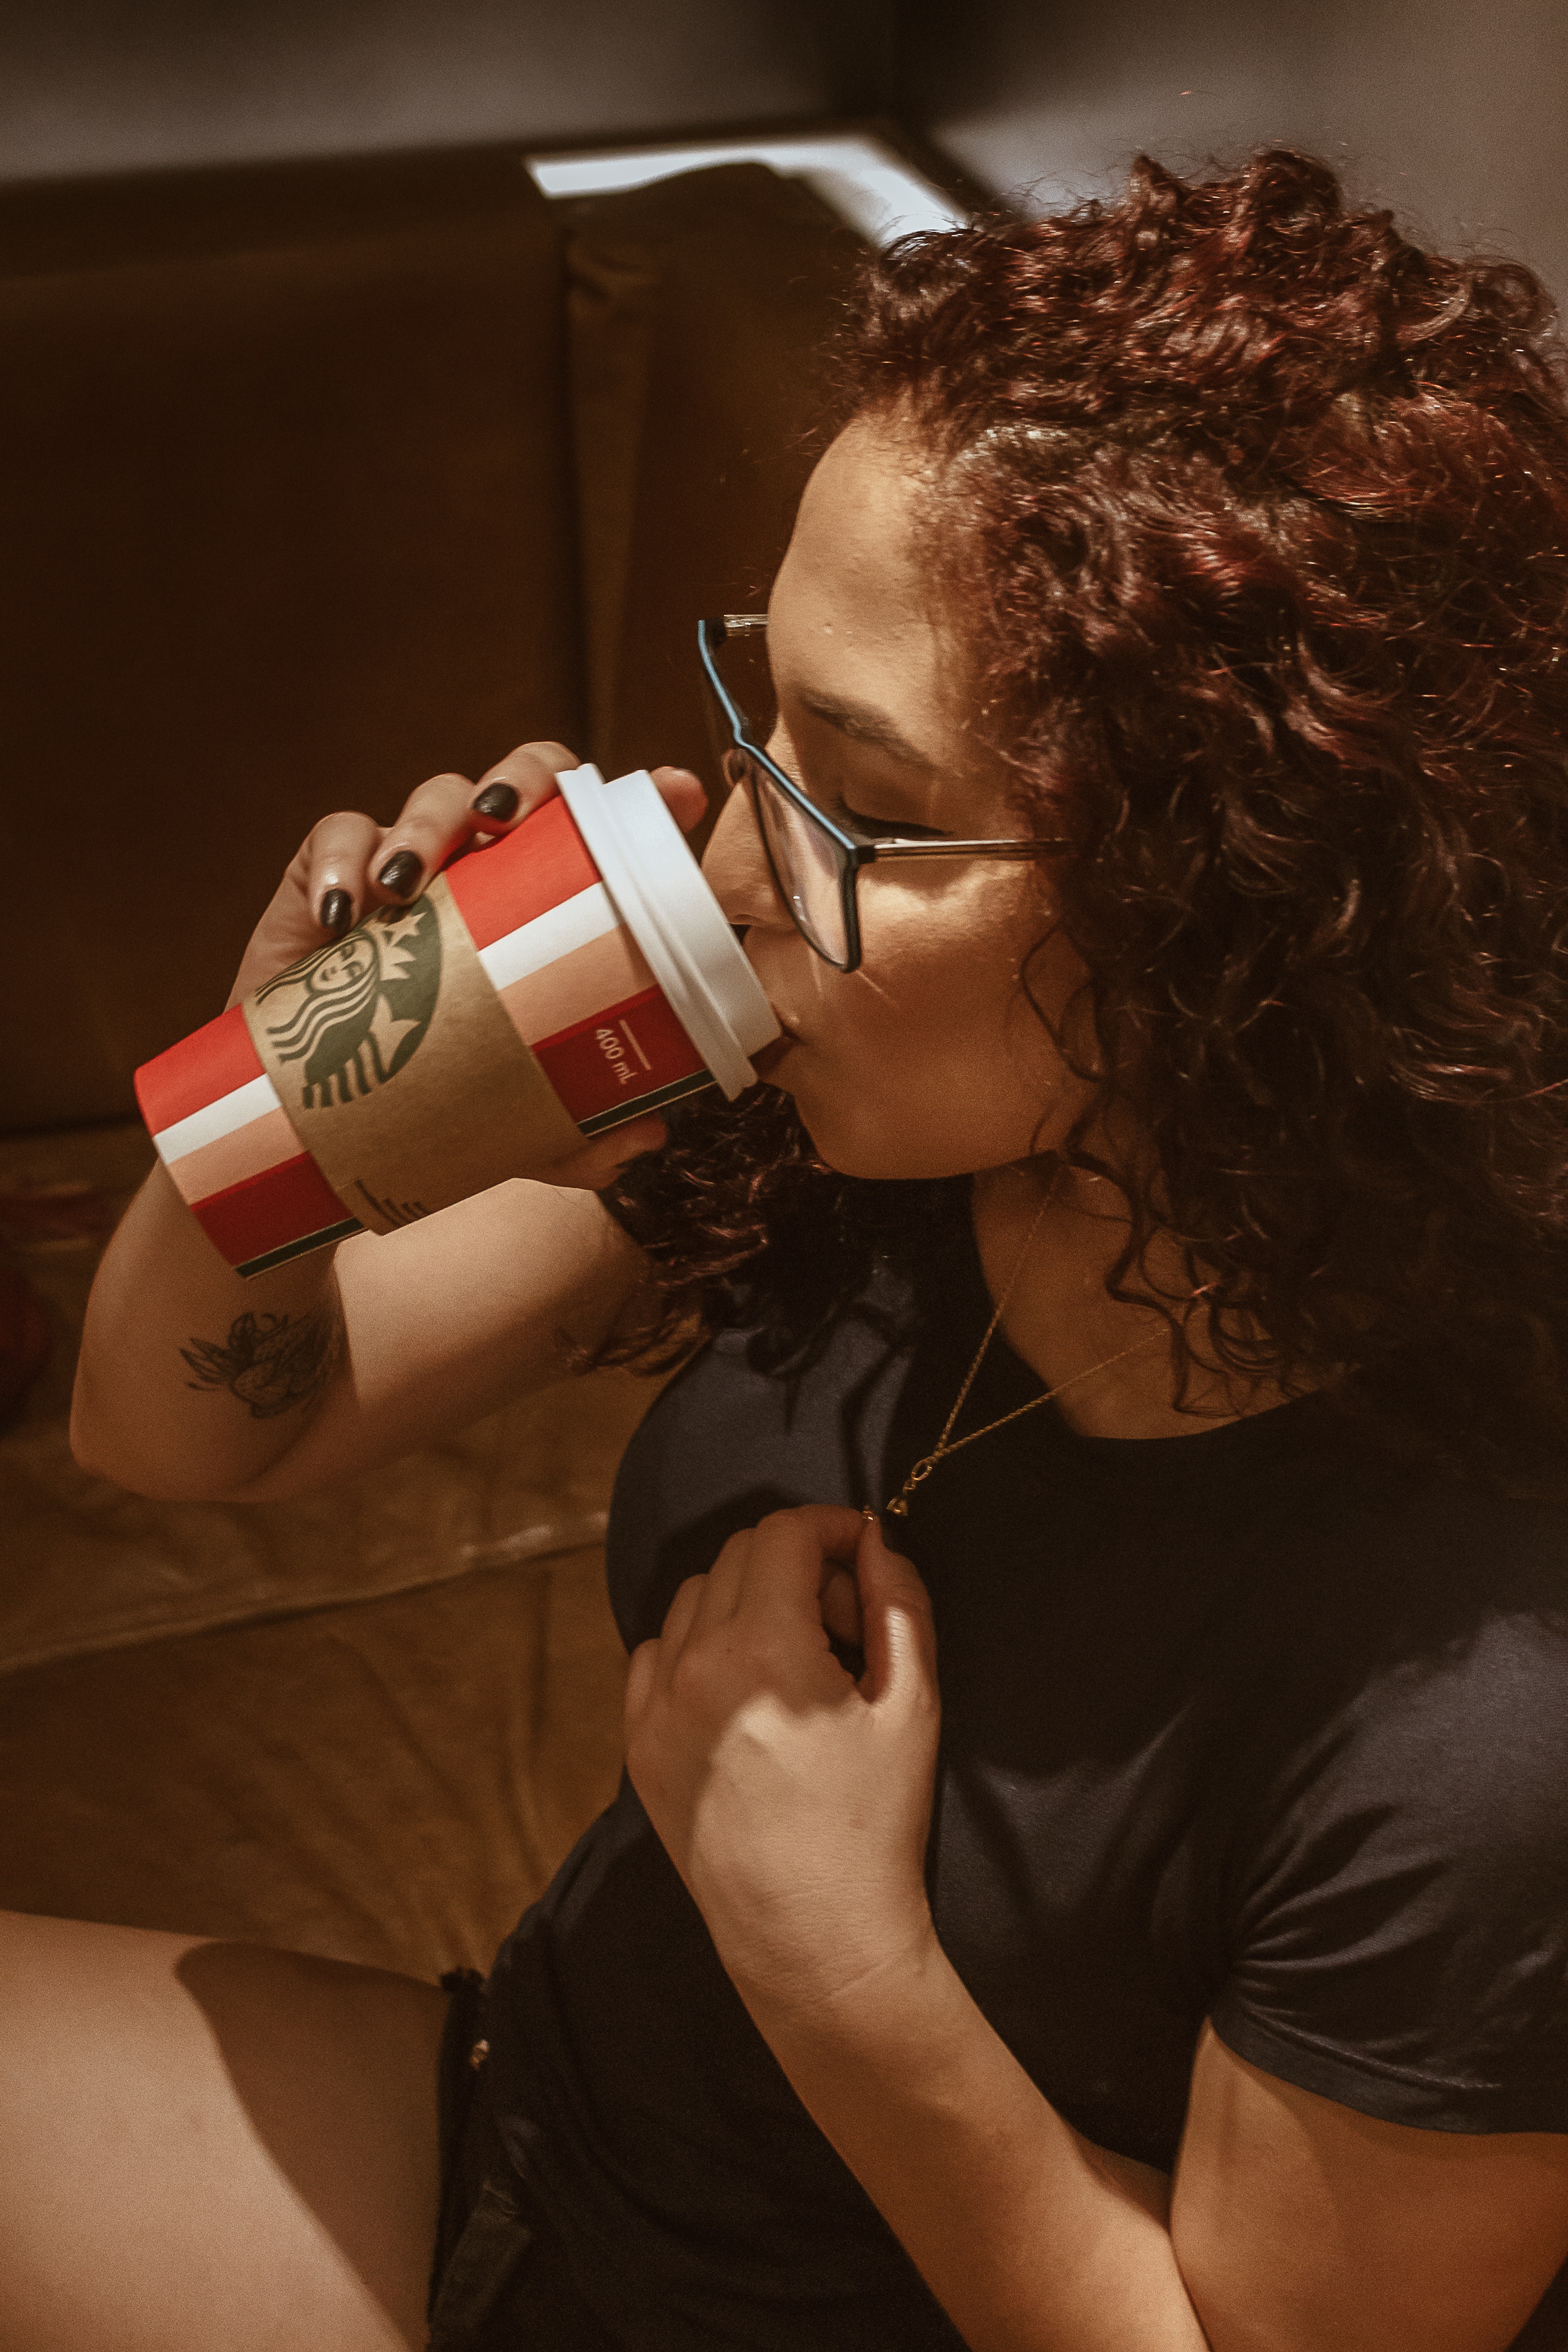
drink, glasses, alcohol, drinking, liqueur, bottle